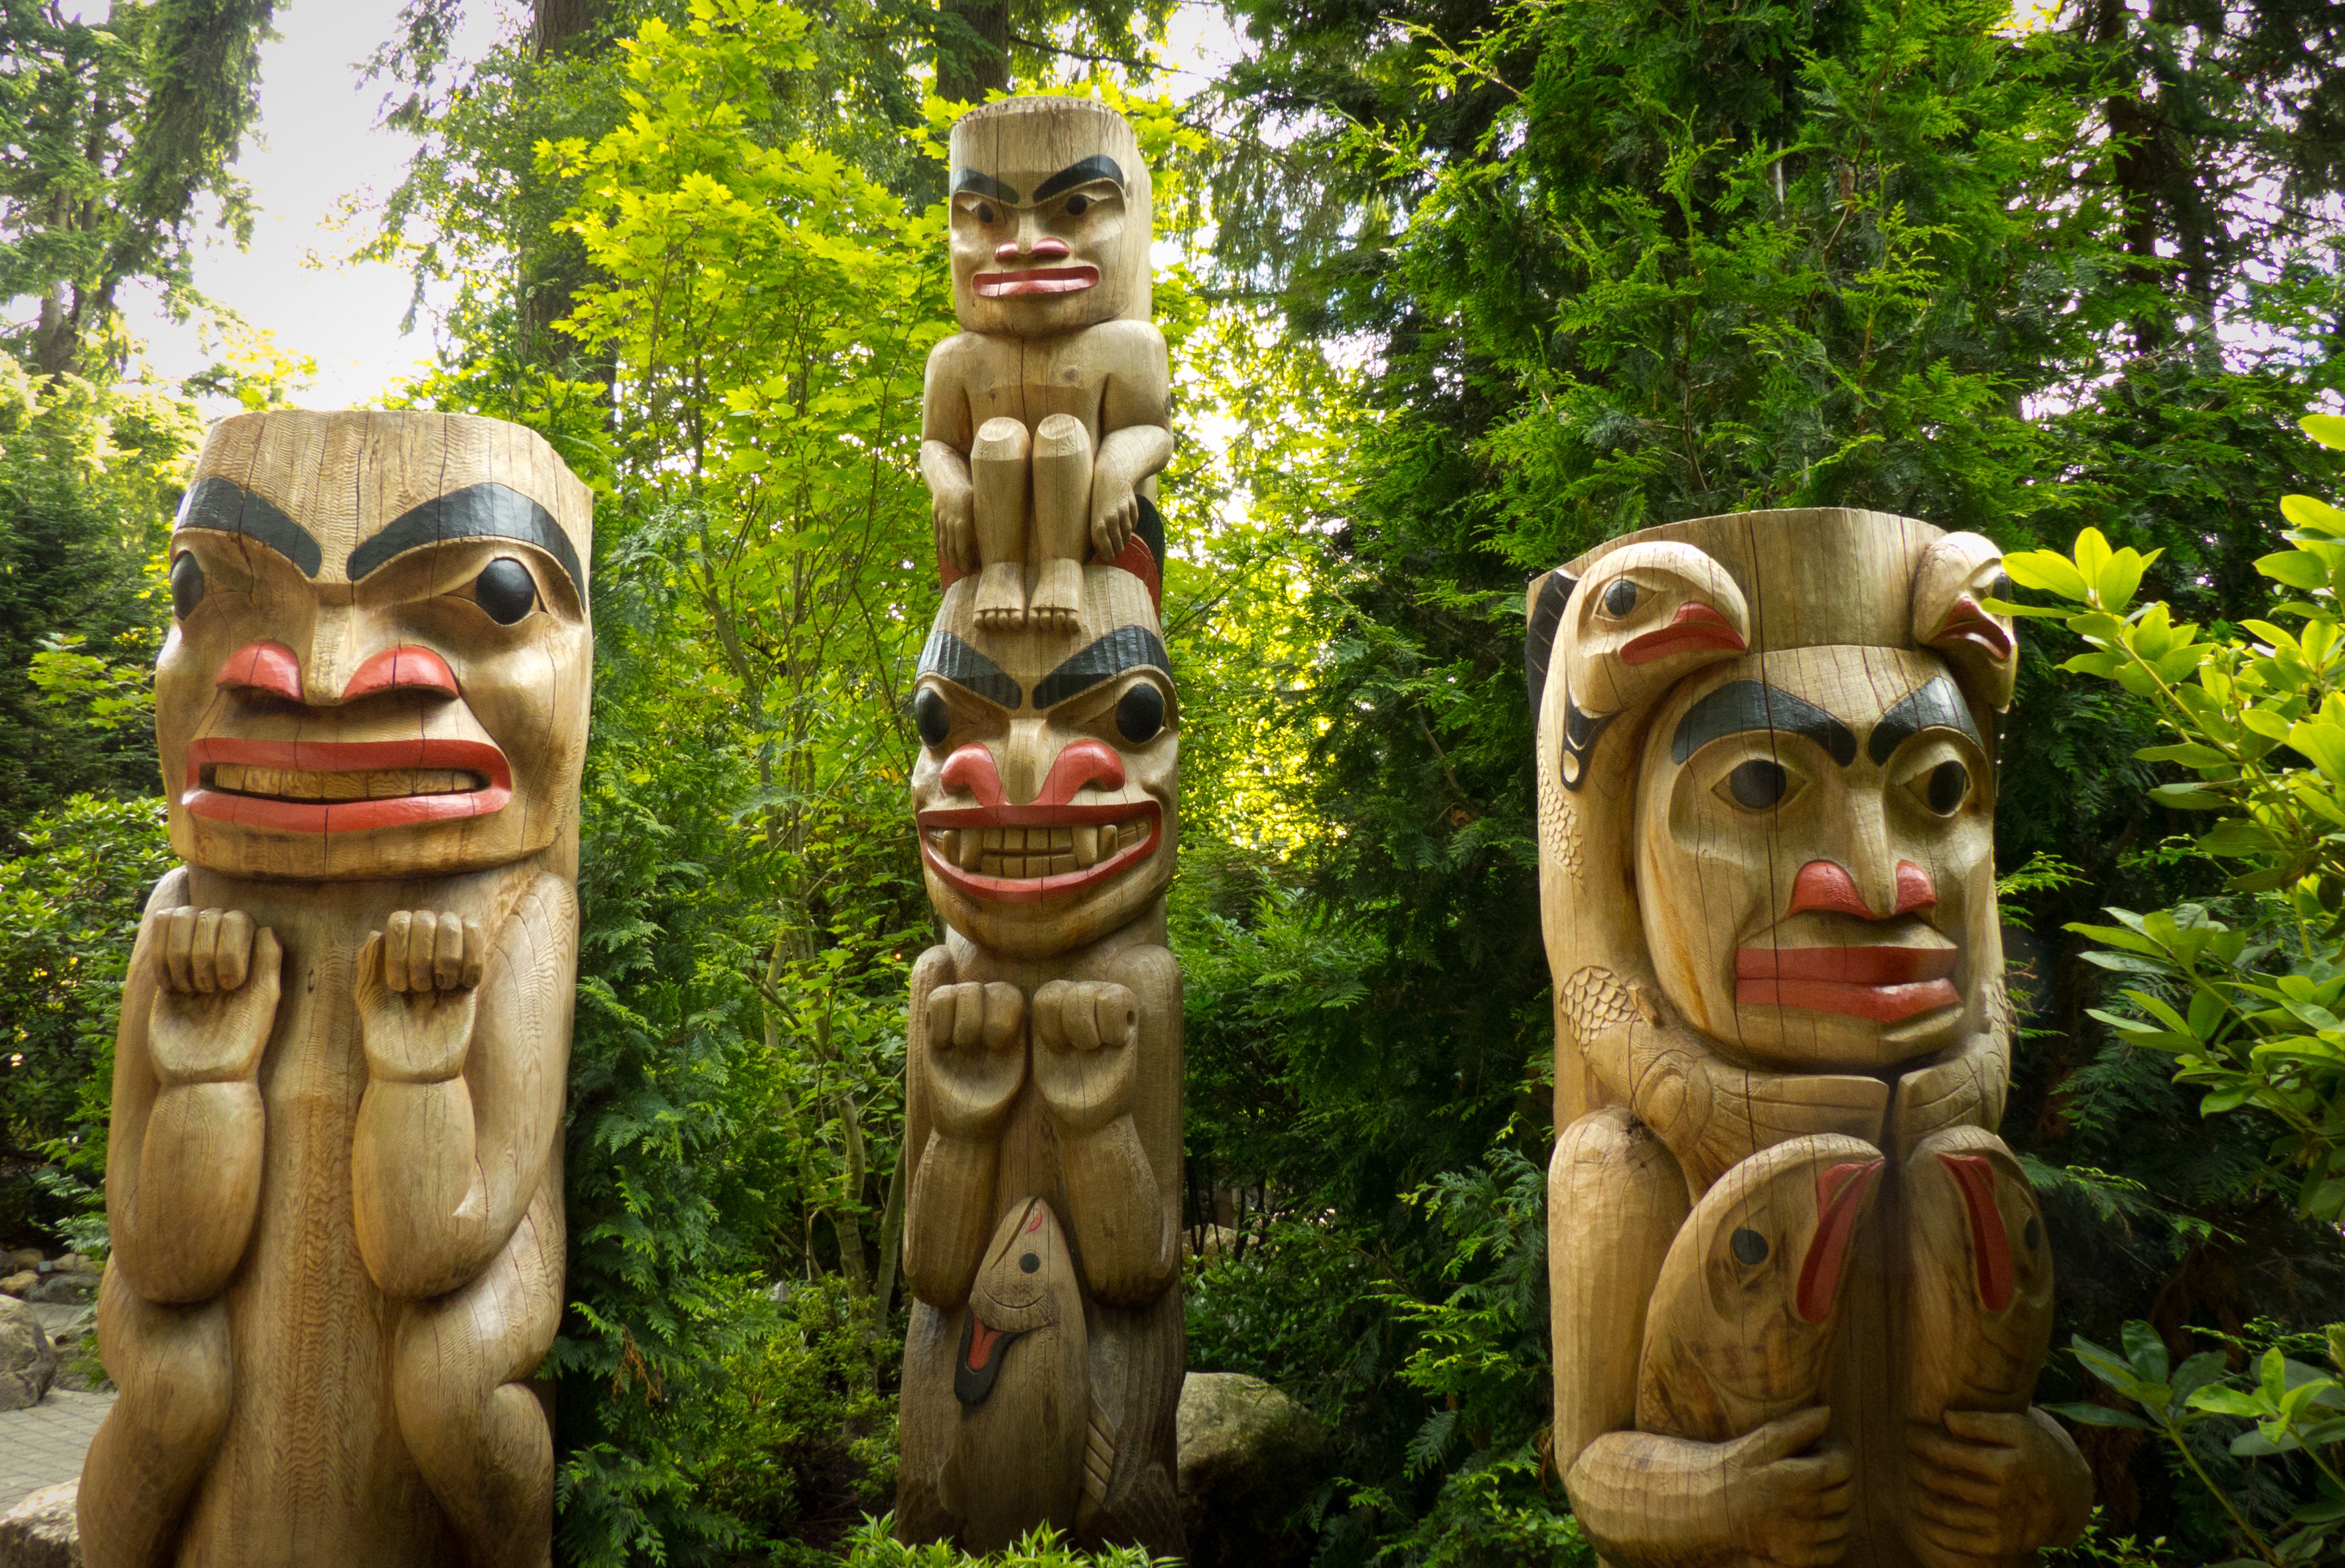
monument, pole, statue, jungle, garden, totem pole, sculpture, art, temple, canada, carving, totem, tiki, outdoor structure, chainsaw carving